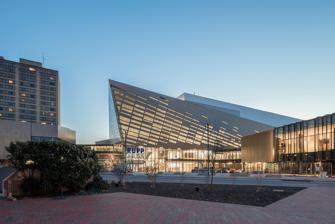
Building: Rupp Arena
Country: United States of America
Year built: 1976
Indoor arena in Lexington, Kentucky, U.S. Rupp Arena at Central Bank Center Location 432 West Vine Street Lexington, KY 40506 Coordinates 38°02′58″N 84°30′10″W / 38.04944°N 84.50278°W / 38.04944; -84.50278 Owner Lexington-Fayette Urban County Government Operator Lexington Center Corporation Capacity Basketball : 20,500 Ice hockey : 18,345 Concerts : 23,000 Surface Cawood's Court Construction Broke ground June 21, 1974 Opened November 27, 1976 Construction cost $55 million ($284 million in 2023 dollars ) Architect Ellerbe Becket General contractor Huber, Hunt & Nichols Tenants Kentucky Wildcats ( NCAA ) (1976–present) Kentucky Thoroughblades ( AHL ) (1996–2001) Lexington Men O' War ( ECHL ) (2002–2003) Lexington/Kentucky Horsemen ( af2 ) (2008–2009) Website www .rupparena .com Rupp Arena at Central Bank Center is an arena located in downtown Lexington , Kentucky , United States . Since its opening in 1976, it has been the centerpiece of Central Bank Center (formerly Lexington Center), a convention and shopping facility owned by an arm of the Lexington-Fayette Urban County Government, which is located next to the Lexington Hyatt and Hilton hotels. Rupp Arena also serves as home court to the University of Kentucky men's basketball program, and is named after legendary former Kentucky coach Adolph Rupp with an official capacity of 20,500. In 2014 and 2015, in Rupp Arena, the Kentucky Wildcats men's basketball team was second in the nation in college basketball home attendance. Rupp Arena also regularly hosts concerts, conventions and shows. History The arena's primary tenant is the Kentucky Wildcats men's basketball team, with the Kentucky Wildcats women's basketball team hosting rivalry and power program opponent games at the venue in recent years. Rupp Arena was the host of the 1985 NCAA Final Four , won in an upset by eighth-seeded Villanova .  It also formerly hosted the Kentucky Thoroughblades (currently the San Jose Barracuda ) (capacity 10,011) and the Lexington Men O' War (capacity 7,500) minor-league hockey teams, and the Lexington Horsemen arena football team (capacity 7,550), numerous concerts (theater capacity 2,300; concert hall 10,000; arena capacity 20,500 approx.), conventions, and other events. It is named after University of Kentucky coaching legend Adolph Rupp , and opened in 1976, a little more than a year before Rupp's death in late 1977. Since the 1985 Final Four, Rupp Arena has hosted a number of NCAA Tournament regional games, most recently in 2013 when it hosted second and third round NCAA Tournament games. Rupp Arena is also home to Kentucky's high school boys' basketball Sweet Sixteen, a single-elimination tournament which determines the state champion with sixteen teams representing each of Kentucky's regional high school champions. On January 27, 2020, it was announced that Lexington Center's overall naming rights were sold to Central Bank, a local community bank, by the Lexington Center Corporation and JMI Sports, which handles the multimedia rights for both the LCC and the University of Kentucky. The Rupp name will continue to receive primacy in the fourteen-year agreement for the arena portion of the complex, and be known as "Rupp Arena at Central Bank Center". Floor signage indicating the new naming arrangement was installed on Rupp Arena's basketball floor in time for the 2020–21 season . Kentucky Basketball at Rupp Arena Fan support Enthusiastic fan participation has been central to the Kentucky Basketball experience for decades, both prior to and during the Rupp Arena years. Crowds at Rupp Arena are usually full and enthusiastic, particularly for rivalry games (e.g., Louisville, Tennessee, and formerly, Indiana) and against Blue Blood opponents (e.g., North Carolina, Kansas). Kentucky fans are passionate in their support, but also have a long-standing tradition of giving standing ovations near the end of games to opponents who turn in exceptional performances. These opponents include David Robinson , Billy Cunningham , Austin Carr , Pete Maravich , Bubba Parnham, Chris Jackson , Shaquille O'Neal , Elston Turner Jr. , Lawrence Roberts , and Freeman Williams . Fans take pride in never having rushed the court after a Kentucky victory, a nod to their generally lofty expectations of the program and perception that no Kentucky victory is ever truly an upset. Season tickets remain in high demand. Fans report that it can take more than 20 years to improve their seat location by just a few rows. Owing to the constant demand for tickets, seating at Rupp Arena for Kentucky games is notable for having very few students near the floor. Kentucky fans additionally take pride in the fact that their standard for team banner-hanging is very high. They typically only hang banners for teams who reached the Final Four. They additionally take pride in not hanging banners for non-competitive championships, such as Helms Titles . Kentucky fans often identify the following contests as being among the loudest in Rupp Arena history: 1979 vs. Kansas ( Dwight Anderson and Kyle Macy spark a miraculous late comeback) 1981 vs. LSU (Before the game LSU center Greg Cook quipped "Kentucky ain't nothin' but a name." Legendary play by play announcer Cawood Ledford opened his broadcast saying, "Them's fighting' words." Kentucky beat #2 LSU on Senior Day, featuring Sam Bowie 's half-court alley-oop dunk and game saving block; LSU's first SEC loss of the season. NBC commentator Al Maguire said the crowd was "so loud, it's scary.") 1983 vs. Louisville (Regular attendees at Rupp Arena say this and the 1981 LSU contest were the two most frenzied game-time atmospheres in the history of the Rupp Arena; two top-10 teams battled it out, with Kentucky prevailing, avenging their "Dream Game" loss to Louisville the year before). 1984 vs. Houston (Kentucky beats eventual National Runner-Up Houston and Hakeem Olajuwon ) 1990 vs. LSU (Overmatched, on probation, and scholarship-decimated Kentucky beats an LSU team featuring Chris Jackson , Shaquille O'Neal , and Stanley Roberts ) 1990 vs. Kansas (Kentucky exacts revenge for a humiliating loss to Kansas the year before; a 20–0 run inside 10 minutes electrified the crowd; ESPN's Larry Conley remarked "Now I know what those people felt like when they went up against the lions at the Roman Coliseum .") 1992 vs. Tennessee (Senior Day for Kentucky's famed "The Unforgettables" and Cawood Ledford's final home game; a 3-point barrage by Kentucky and a scuffle between Sean Woods and a Tennessee player energized the fans) 1998 vs. Maryland (Kentucky rattles hotshot Steve Francis after he and Kentucky's Jamaal Magloire traded barbs in the newspapers in the weeks leading up to the game) 2001 vs. North Carolina ( Tayshaun Prince hits five 3-pointers in a row; his fifth basket from near the logo at center court marked what is likely the loudest single moment in Rupp Arena history; Bill Raftery of CBS exclaimed "Tayshaun is not a prince, he's a king.") 2001 vs. Louisville (A frenzied crowd lays in to Rick Pitino on his return to Rupp as coach of the Cardinals) 2003 vs. Florida (Kentucky blows out #1 Florida; ESPN's Dick Vitale remarked "What a way to be number #1, to come to Rupp Arena.") 2011 vs. North Carolina ( Anthony Davis blocks John Henson 's would-be game winner) Traditions In addition to impassioned support, other Rupp Arena Kentucky Basketball traditions include Fans congregating in the lobby area of the adjacent Hyatt Regency Hotel and other downtown restaurants, a basketball variation on football tailgating. Cheering extra loudly for Kentucky players who are from Kentucky. The famous "C-A-T-S, Cats, Cats, Cats" and "Go Big Blue" cheers. The "Y": After the Kentucky Cheerleaders spell out the "K-E-N-T-U-C-K" of "Kentucky", a mystery celebrity will come onto the court making the "Y" shape by holding both arms in the air, with enthusiastic applause. Previous "Y" guests have included former Kentucky players, and celebrities, such as LeBron James Waking up early and filling Rupp Arena for Big Blue Madness and College Gameday experiences. Cheerleading squad The Kentucky Cheerleading squad is the most successful in the history of competitive collegiate cheerleading, having won 23 titles and 25 co-ed titles as of 2022. Kentucky has won more UCA Division-1 cheerleading titles than all other universities combined. Their most iconic stunt is the " 2001: A Space Odyssey Theme ", a rotating pyramid performed in conjunction with the pep band for decades. Pep Band The University of Kentucky Pep Band is one of the largest in the nation and is an essential part of the Kentucky basketball gameday experience. The band traditionally plays the opening bars of "The Lone Ranger Theme" leading into " On, On, U of K " (Kentucky's official fight song) just prior to tipoff, and a single trumpet player sounding the Call to the Post seconds before the jump ball. Kentucky's secondary fight song, "Kentucky Fight", is typically played in the pre-game, during the second half, or, on occasion, when the team is struggling. Other favorites through the years have been covers of " Hold On, I'm Coming ", " Thriller ", " Back in the "U.S.S.R. ", "Leapfrog", " Hey Baby ", " Blue Moon of Kentucky ", and " Rock n Roll, Part 2 ". At game's end, the band always plays Stephen Foster's " My Old Kentucky Home ", the Kentucky state song. Seating arrangement The arena has an official capacity for basketball of 20,545 following a 2019 renovation project that was part of a larger renovation and expansion of Lexington Center. The most significant change to the arena was the installation of chairback seats in about half of the upper seating bowl. Before the 2019 renovation, the official capacity was 23,500, but because of the former all-bleacher configuration of the upper seating bowl, it was able to pack in more than 24,000 for many UK basketball games. The lower bowl also incorporates a student standing-room area called the "eRUPPtion Zone" behind one goal. Unlike many arenas built in the following years, it has no luxury suites, and has never been renovated to add them. However, in 2001, the arena received some minor renovations including four oversized video boards, new lower bowl seating, new locker rooms, and a new court. Milestones The first act to perform at Rupp Arena was Lawrence Welk on October 17, 1976. The performance attracted 20,000 people to the newly opened facility. Rupp Arena was set to host Elvis Presley live in concert on August 23, 1977. However, Presley died on August 16, exactly one week before the concert was scheduled. The ceremonial first basket in the new facility was sunk by Adolph's young grandson Chip (Adolph III), who went on to play college basketball at Southeastern Conference (SEC) rival Vanderbilt . Rupp Arena is the home court of the Kentucky Wildcats men's basketball team, which boasts an overall record in Rupp Arena of 529-64 (.892) since beginning play there on November 27, 1976. The court itself is named Cawood's Court after longtime University of Kentucky football and men's basketball radio broadcaster Cawood Ledford . Rupp staged three Southeastern Conference men's basketball tournaments between 1982 and 1993; it was also the host of the Ohio Valley Conference men's basketball tournament in 1992 and 1993. It hosted WWE Backlash in 2006 . The Rupp Arena attendance record was set on January 2, 2010, when 24,480 people watched #3 Kentucky play rival Louisville. The final score was a 71–62 victory by the Kentucky Wildcats. University of Kentucky cheerleaders at Rupp Arena during a basketball game The UK men are the only basketball program in the SEC that plays home games in an off-campus facility. All of the other programs play on campus, including the UK women, who play in the men's former home of Memorial Coliseum . However, when the women's program expects an unusually large crowd, it will shift an occasional game to Rupp. Rupp is also home to the annual KHSAA State Basketball Championship , known and trademarked as the Sweet Sixteen, with 16 boys' basketball teams from throughout the commonwealth appearing for a shot at the state title. The KHSAA girls' Sweet Sixteen will join the boys' event at Rupp in 2019. The University of Kentucky has led the nation 25 times in NCAA men's basketball home attendance (an NCAA record) since the 1976–77 season (the previous 39 seasons at Rupp Arena), including 17 out of the last 20 seasons, and eight of the last 10 seasons. On December 21, 2009, in Rupp Arena, the Kentucky men's basketball team became the first college basketball program to win 2,000 games, in an 88–44 win against the Drexel University Dragons . On November 8, 2010, ESPN ranked Rupp Arena as the third-loudest venue in college basketball. Rupp Arena hosted the August 2, 2011, tapings of SmackDown and WWE Superstars , with the former set to air on August 5, 2011, and the latter having aired on August 4, 2011. The arena hosted several TV tapings for various WWF shows in the 1980s and 1990s. The 500th win in Rupp Arena came on November 27, 2013, against Eastern Michigan , with Kentucky winning 81–63. Before the 2019 renovation, it was Kentucky's largest arena, and has hosted concerts by many performers, including Paul McCartney , Genesis , Elton John , The Rolling Stones , The Grateful Dead , Rush , George Strait , Billy Joel , Guns N' Roses , Tim McGraw , Phish , Garth Brooks , CKY , Bob Seger , Trans-Siberian Orchestra , and in recent years, Pearl Jam , Taylor Swift , Drake , Brad Paisley , Morgan Wallen , Miranda Lambert , and Fall Out Boy . On January 28, 2017, with #4 Kentucky hosting #2 Kansas at Rupp Arena, the Guinness Book of World Records measured the loudest indoor crowd roar at 126.4 dB. It lasted 17 days before Guinness recorded a roar of 130.4 dB at Allen Fieldhouse when West Virginia played at Kansas. The majority of the home games during the 2023-2024 Kentucky women's basketball season, as well as all home gymnastics and volleyball matches in 2023–2024, were moved to Rupp Arena. This was due to ongoing renovations to Memorial Coliseum. 2015 renovations Outside the arena during 2020 renovations New scoreboard becomes the centerpiece of Rupp Arena Rupp Arena was approved for various renovations in 2015 to improve the fan experience and to attract more concerts and major events. The approved renovations totaled at $15.8 million that included a new center-hung scoreboard, advertising ribbon boards, wireless internet for fans, and improved roof infrastructure. The entire list of renovations as stated on UK Athletics' website include: State-of-the-art Daktronics center-hung video board 15mm ribbon boards Replaced 16mm LED corner video boards with 6mm LED video boards to produce HD quality image L-Acoustics K2 line array sound system Total sanding and repainting of the floor to reflect UK's updated branding and logo New basketball goals and new shot clocks Added press box seating to the east side of the arena Replaced LED scorer's table with 6mm version and moved the old 10mm scorer's table to the opposite side of the floor for radio broadcast seating Replaced static ad panels in lower four corners of the arena with LED ad panels NCAA Tournament games The old center court welcomes fans in the main lobby of Rupp Arena 2013 Second and Third Rounds 2007 First and Second Rounds 2002 South Regional Semi-finals and Final 1998 First and Second Rounds 1996 Southeast Regional Semi-finals and Final 1994 First and Second Rounds 1992 Southeast Regional Semi-finals and Final 1989 Southeast Regional Semi-finals and Final 1985 NCAA Final Four 1984 Mideast Regional Semi-finals and Final 1980 Mideast Regional Semi-finals and Final 1977 Mideast Regional Semi-finals and Final Attendance record progression The Kentucky Wildcats have set or broken the Rupp Arena attendance record 24 times since the arena opened in 1976. In those games, the Wildcats have won 20 times and lost 4 times. Attendance Date Kentucky opponent Result 23,266 November 27, 1976 Wisconsin Won 72–64 23,271 January 12, 1977 Tennessee Lost 71–67 (OT) 23,392 February 14, 1977 Florida Won 104–78 23,412 February 26, 1977 Alabama Won 85–70 23,472 November 26, 1977 SMU Won 110–86 23,521 December 5, 1977 Indiana Won 78–64 23,608 March 4, 1978 UNLV Won 92–70 23,798 December 15, 1979 Indiana Won 69–58 23,809 December 3, 1980 Ohio State Won 70–64 23,875 December 13, 1980 Kansas Won 87–73 24,011 March 1, 1981 LSU Won 73–71 24,165 December 8, 1981 Indiana Won 85–69 24,185 February 27, 1983 Tennessee Won 69–61 24,203 December 7, 1985 Indiana Won 63–58 24,288 January 14, 1989 LSU Lost 64–62 24,301 February 15, 1990 LSU Won 100–95 24,310 March 2, 1991 Auburn Won 114–93 24,324 January 25, 1992 Arkansas Lost 105–88 24,332 March 7, 1992 Tennessee Won 99–88 24,340 December 23, 1995 Louisville Won 89–66 24,459 February 4, 2003 Florida Won 70–55 24,465 February 10, 2007 Florida Lost 64–61 24,474 December 5, 2009 North Carolina Won 68–66 24,480 January 2, 2010 Louisville Won 71–62 See also List of NCAA Division I basketball arenas List of indoor arenas by capacity References